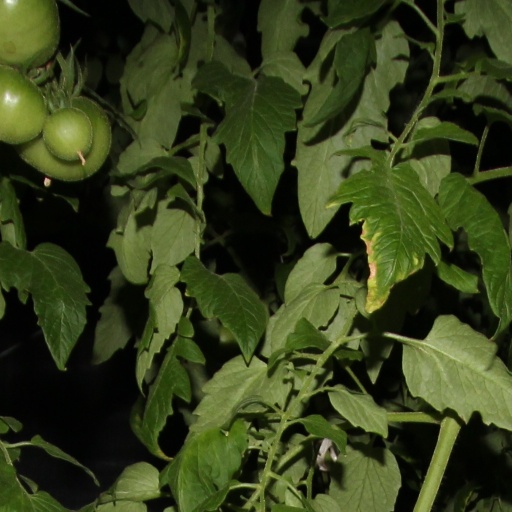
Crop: tomato